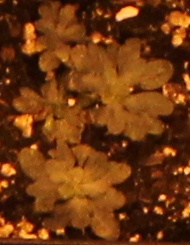
Label: Horseweed